Joseph Scelsi Intermodal Transportation Center

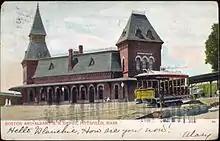
The first Union Station with a Pittsfield Electric trolley in 1906

By the mid-1860s, the crowded conditions at the Western Railroad station, and its location away from the Housatonic station (a headache for transferring passengers) led to calls for a union station to be built. Although initially mutually antagonistic, the two railroads ultimately agreed for their common good. On April 7, 1866, the Massachusetts General Court passed a law authorizing the construction of a union station at West Street facing Park Square. Berkshire County was authorized to build a bypass of West Street under the tracks to eliminate the level crossing and provide room for the depot. The station was to be owned by the Western Railroad but shared equally by both.